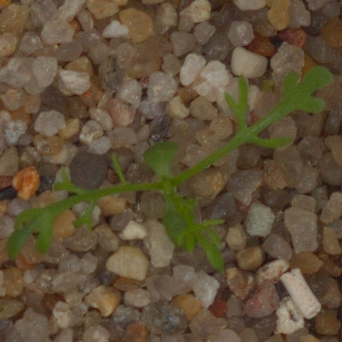
Label: scentless_mayweed